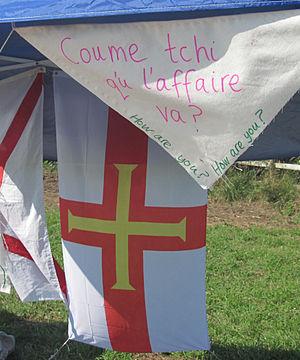
Le sercquiais est une variété de langue normande parlée à l'île Anglo-Normande de Sercq. Il est proche du normand continental.